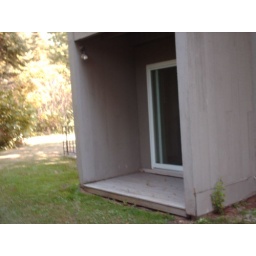
deck off the first floor bedroom in the guest house